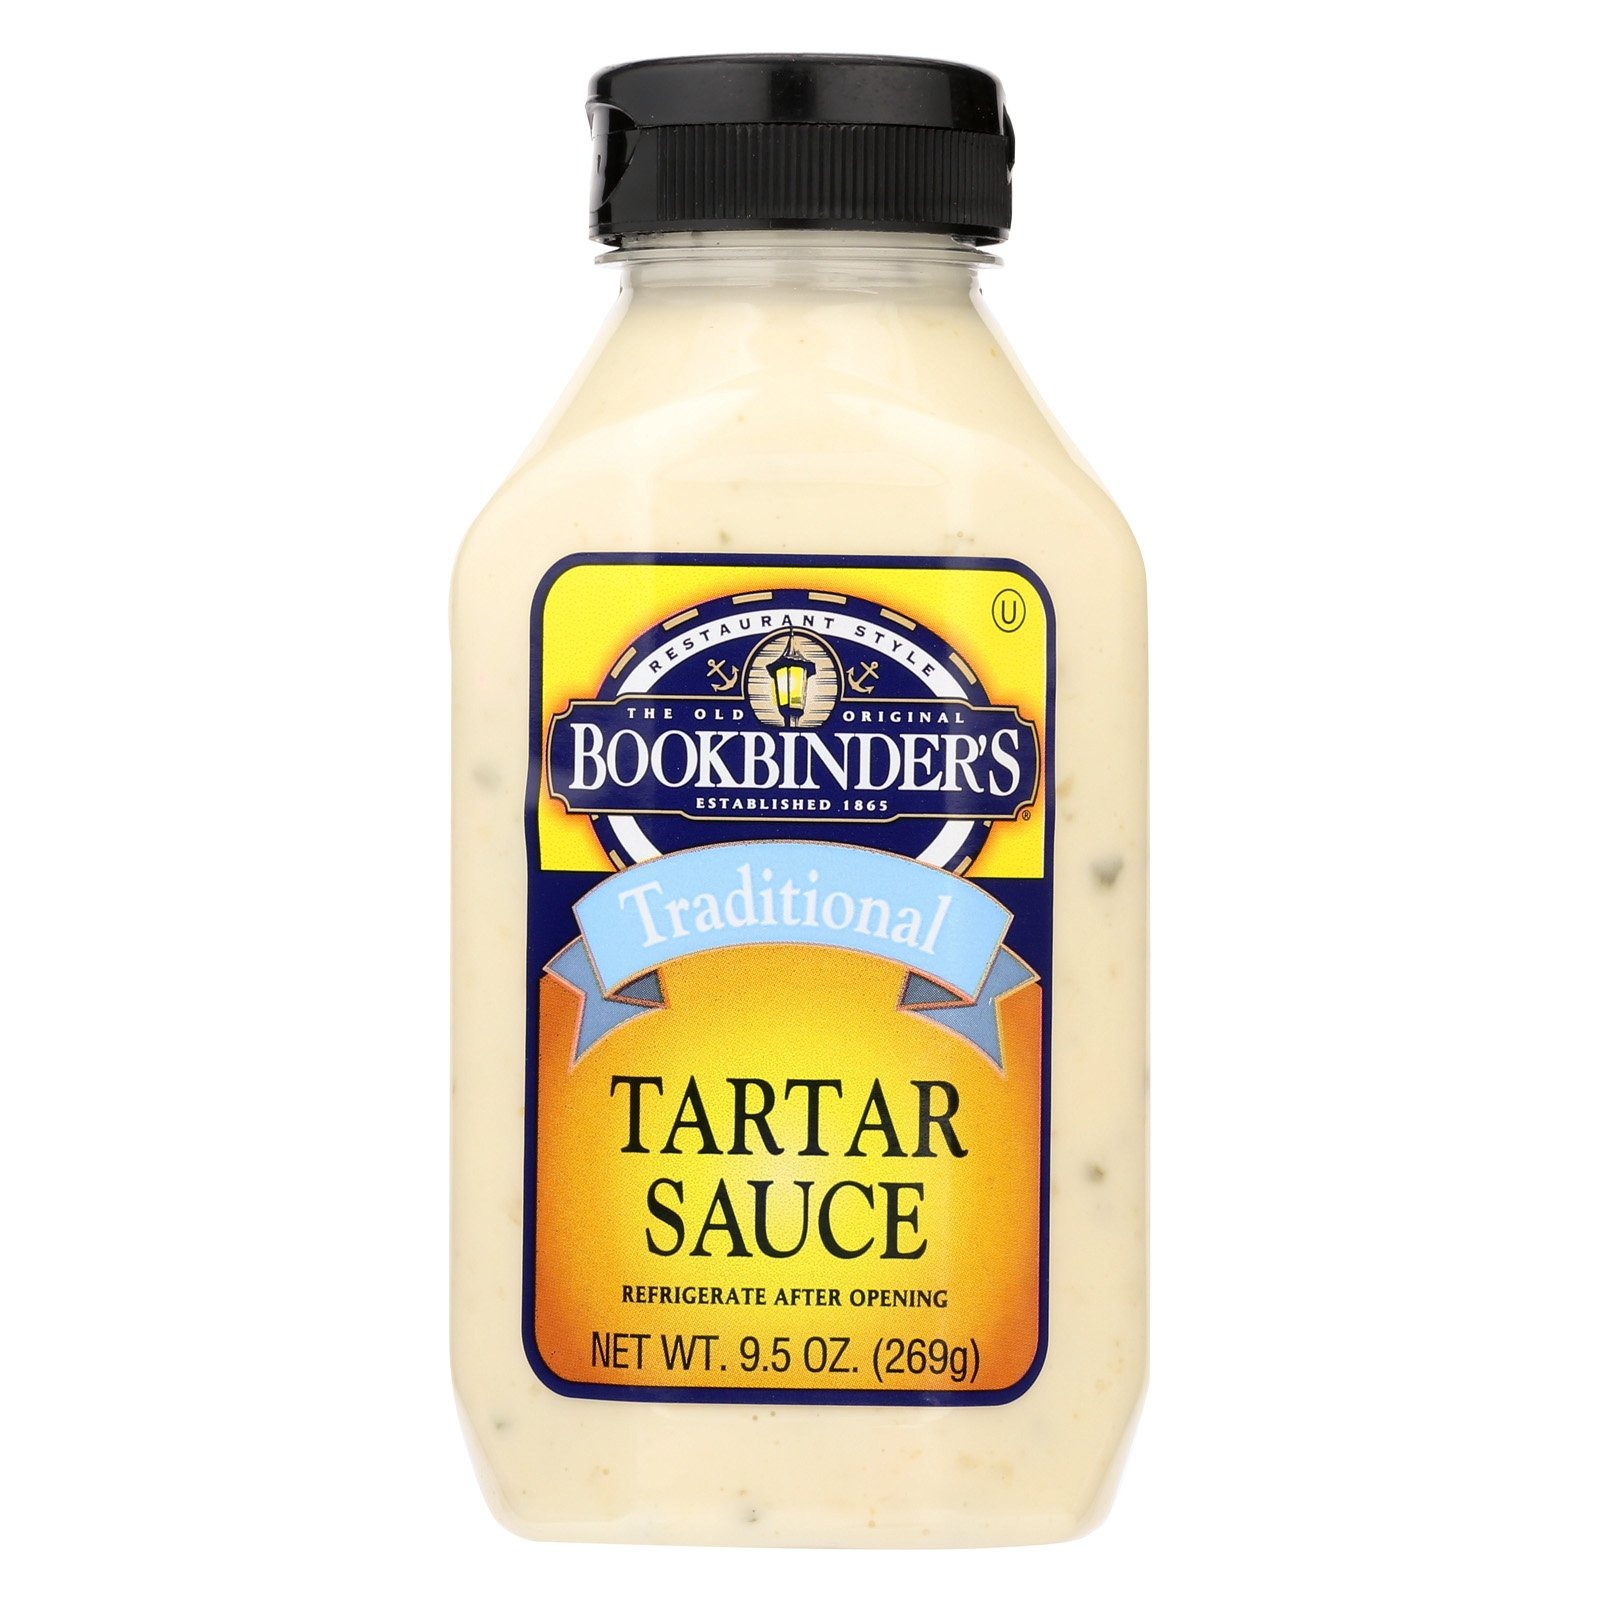
Item Name: Bookbinders Sauce Tartar, 9.5 Ounce (Pack of 9)
Value: 85.5
Unit: Ounce

Price: 34.99